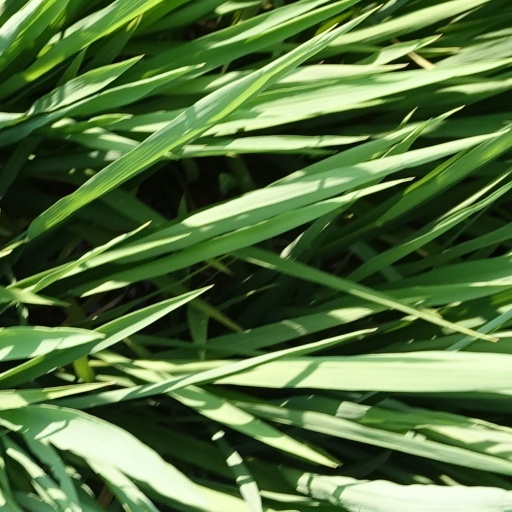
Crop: rice